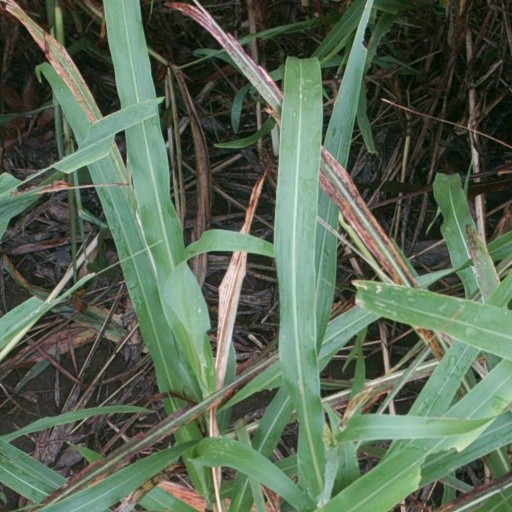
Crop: sorghum